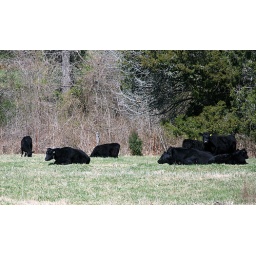
cows in the field